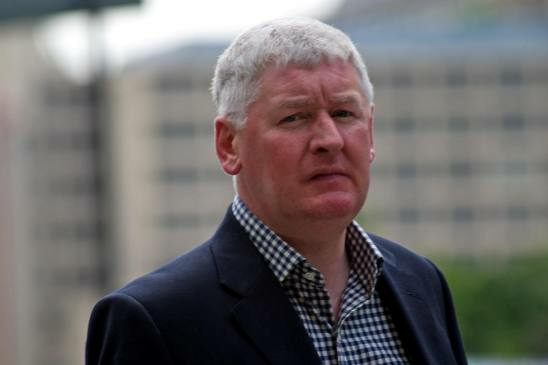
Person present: Yes